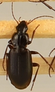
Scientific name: Calathus advena
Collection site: Rocky Mountains NEON (RMNP), plot RMNP_014